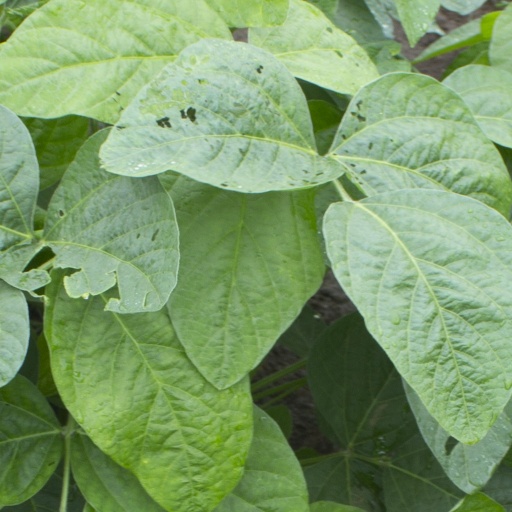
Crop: soybean